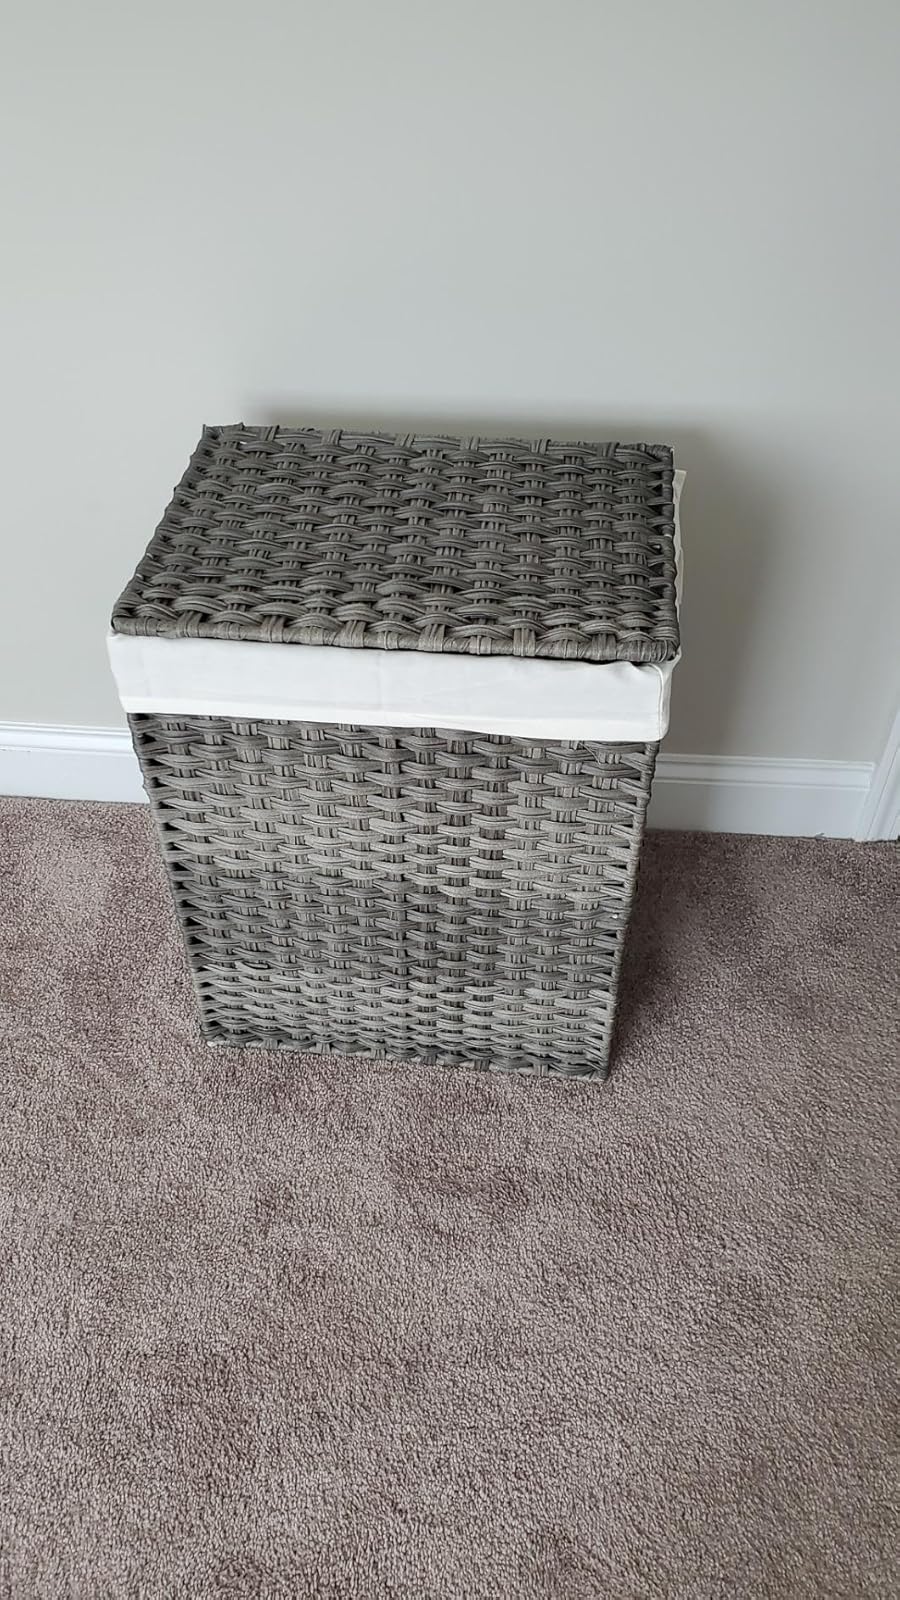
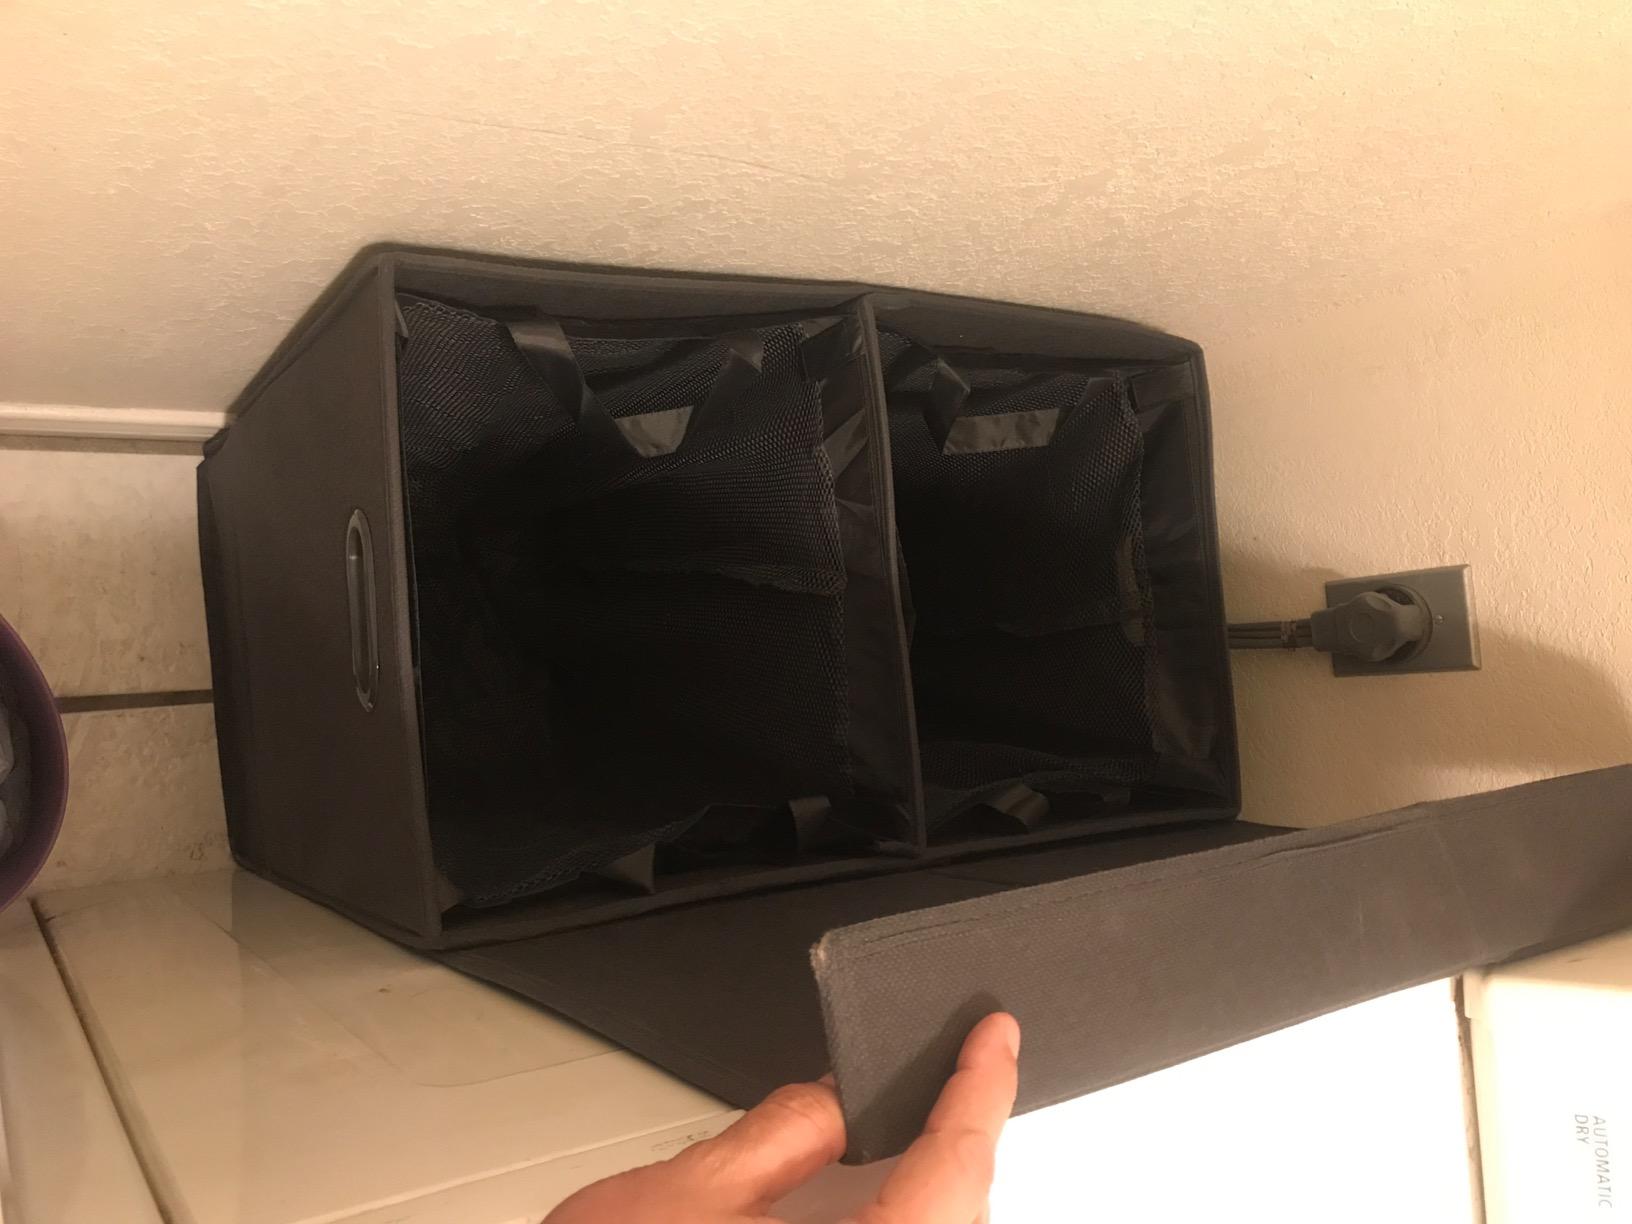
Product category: items_hamper
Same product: no